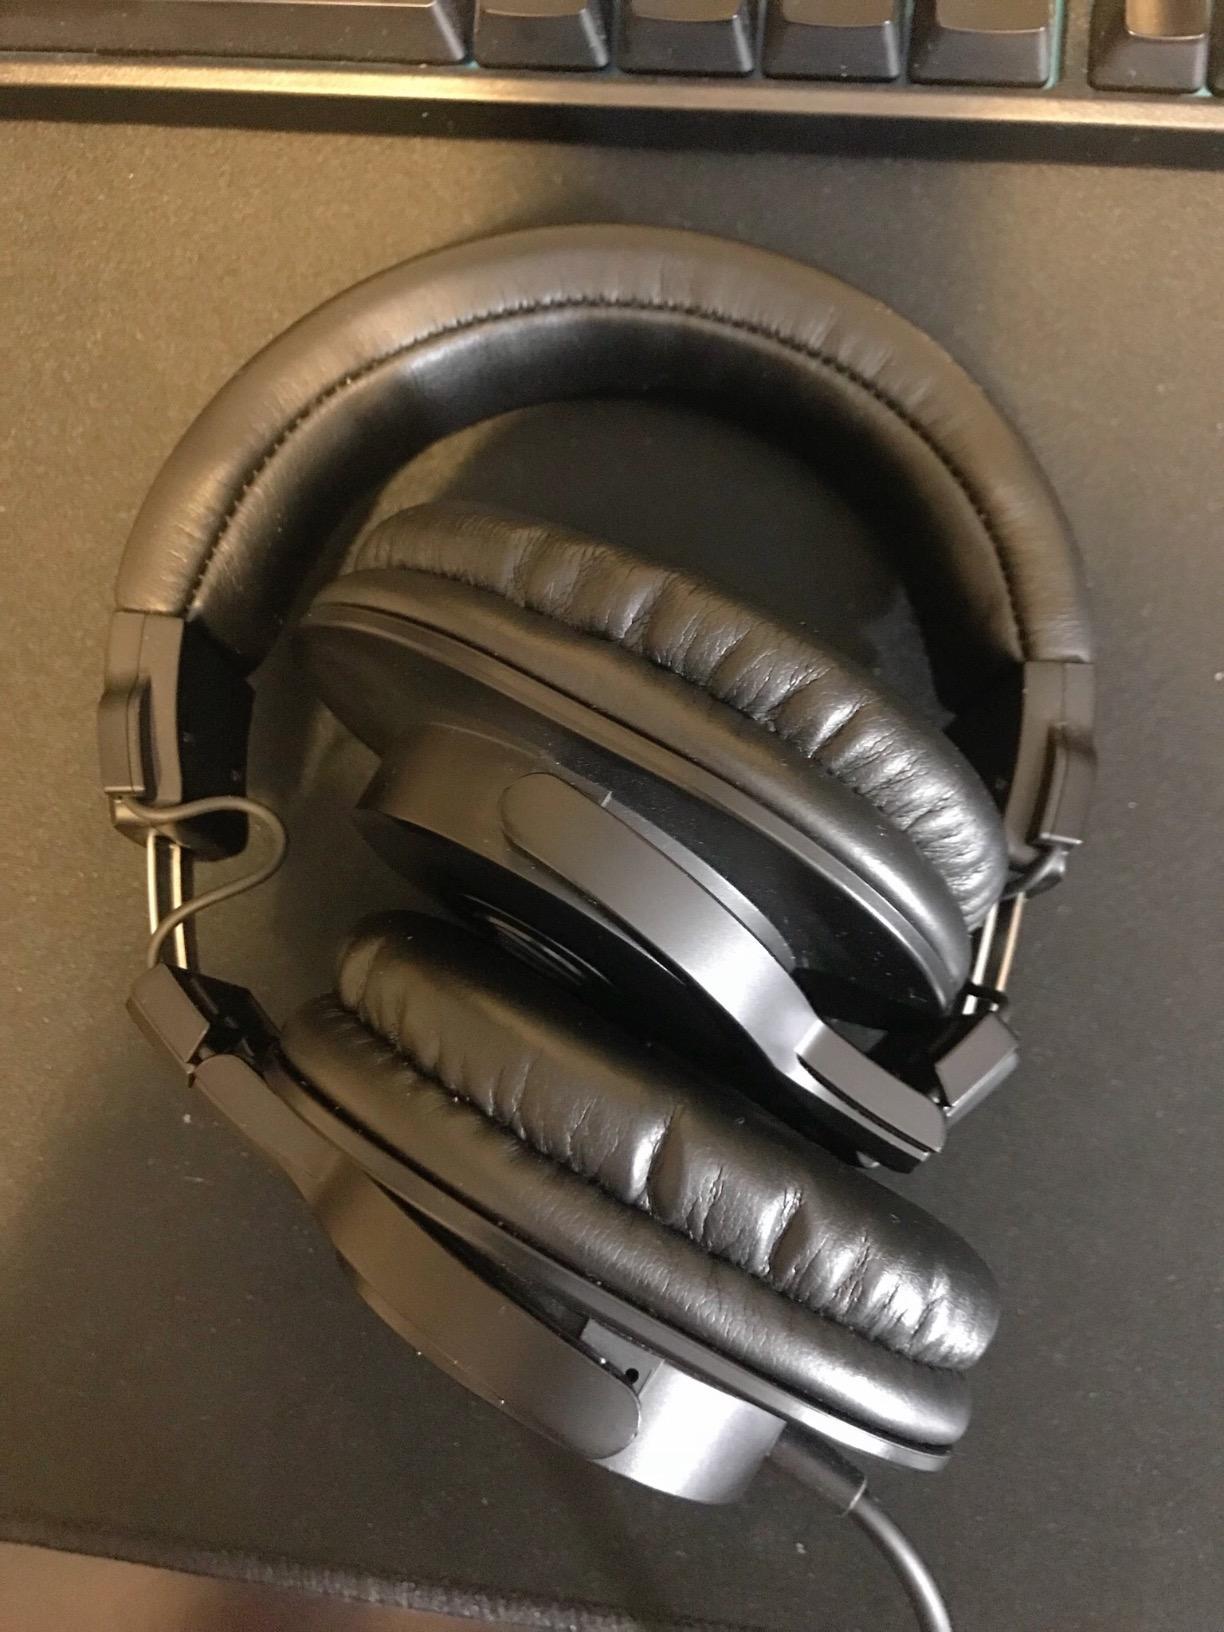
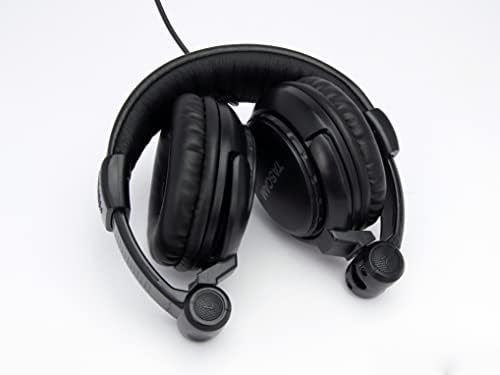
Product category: headphones
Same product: no